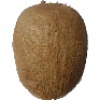
Label: Kiwi 1